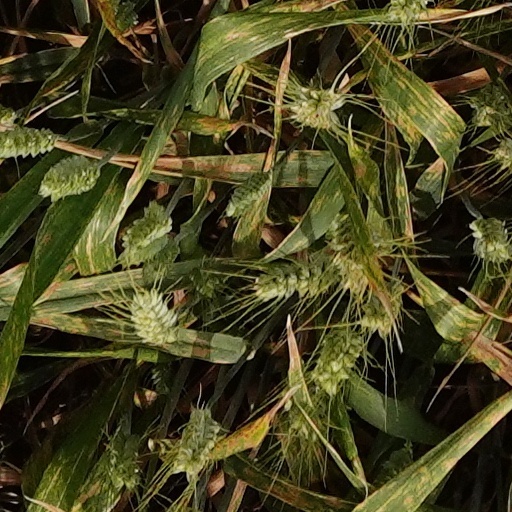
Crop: wheat